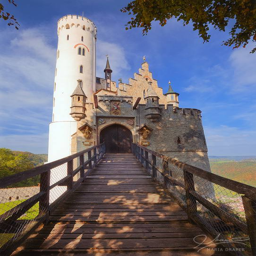
Burg Gutenberg